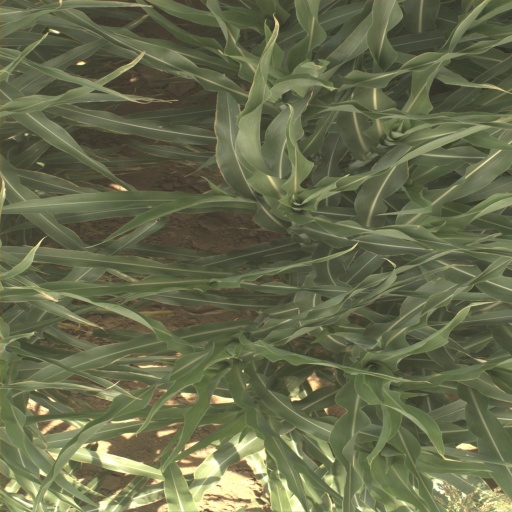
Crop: sorghum